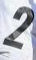
Number: 2